Multi-core processor

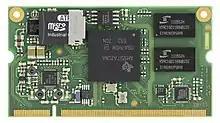
An "embedded system" on a plug-in card with processor, memory, power supply, and external interfaces

Embedded computing operates in an area of processor technology distinct from that of "mainstream" PCs. The same technological drives towards multi-core apply here too. Indeed, in many cases the application is a "natural" fit for multi-core technologies, if the task can easily be partitioned between the different processors.